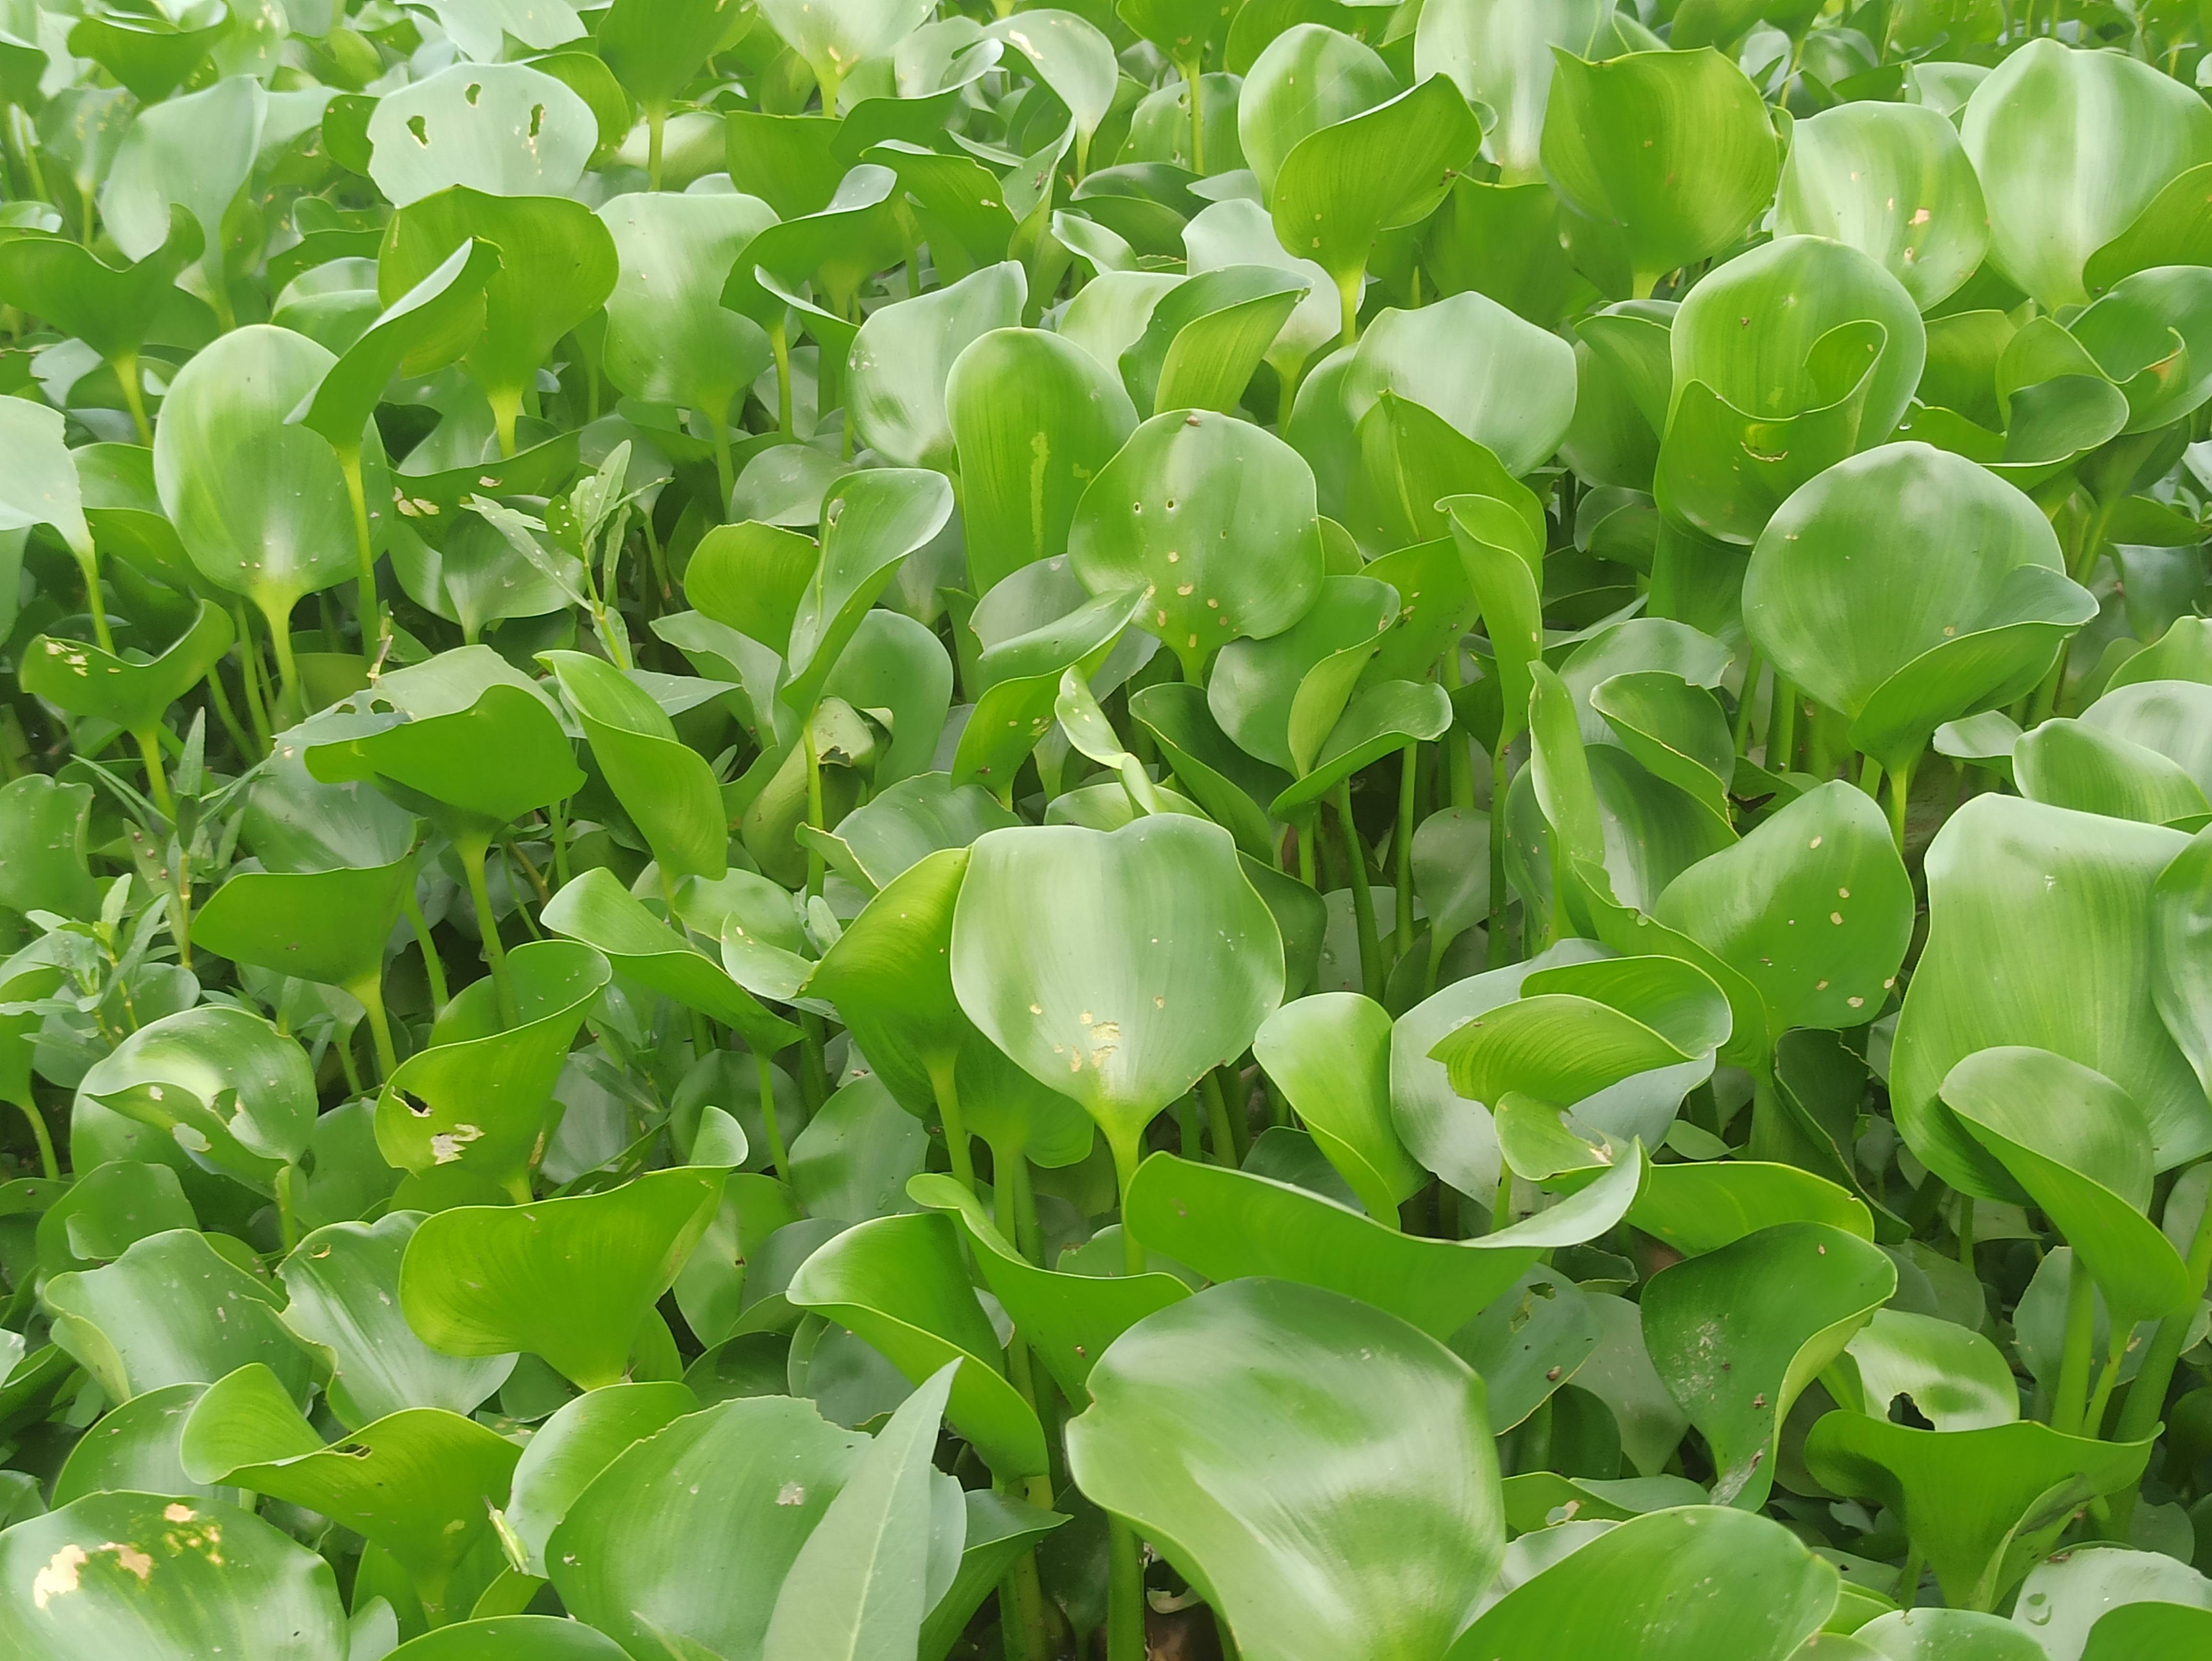
Species: Common Water Hyacinth (Eichornia crassipes)